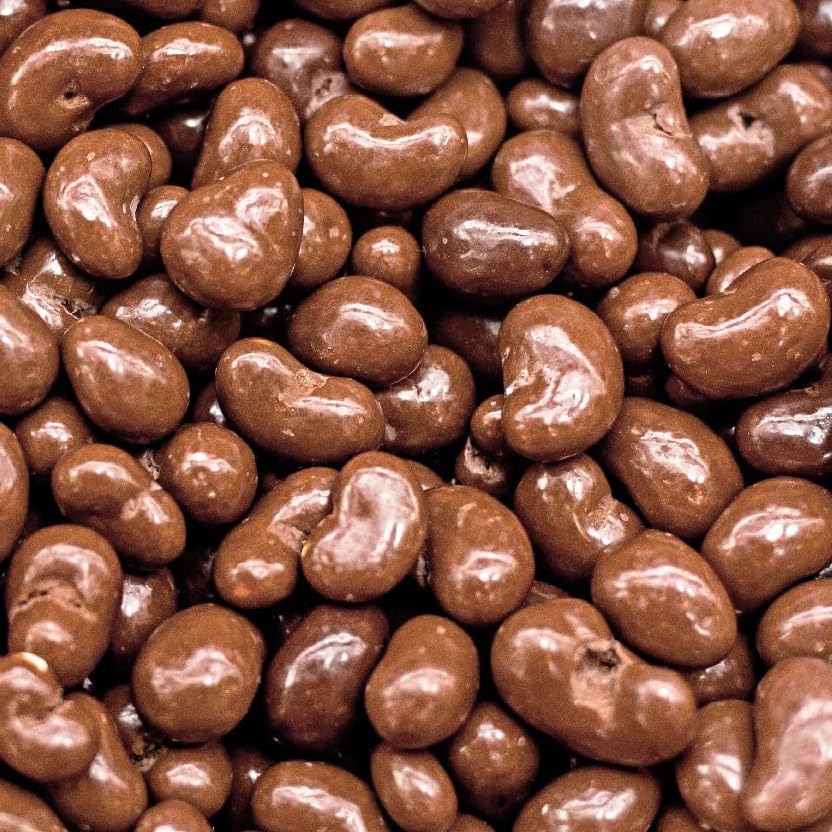
Item Name: Chocolate Filled Mints Premium Hard Candy, Bulk Pack, 2Lbs
Bullet Point 1: Chocolate Filled Mints Hard Candy; 2-pound bulk bag; approximately 160 individually wrapped pieces per order
Bullet Point 2: Each piece of candy features a hard outer shell infused with cool, minty flavor, complemented by a smooth and creamy chocolate center
Bullet Point 3: This delightful candy can be used as a refreshing treat after a meal, a sweet pick-me-up during the day, or a flavorful addition to your candy dish
Bullet Point 4: With its irresistible combination of minty freshness and creamy chocolate indulgence, this candy is sure to become a new favorite in your candy collection
Bullet Point 5: Keep it in your purse or pocket for a quick pick-me-up during the day, or offer it to guests as a gesture of hospitality and refreshment
Product Description: Chocolate Filled Mints Hard Candy, Bulk Pack 2 Pounds (About 160 Count)
Value: 32.0
Unit: Ounce

Price: 13.745